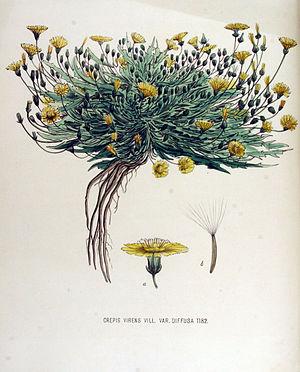
La Crépide capillaire ou Crépis à tiges capillaires est une plante herbacée de la famille des Asteraceae.